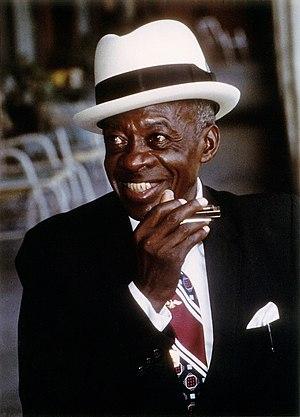
DeFord Bailey était un grand musicien harmoniciste de blues, né le 14 décembre 1899 dans le Tennessee aux États-Unis. Il est décédé le 2 juillet 1982.